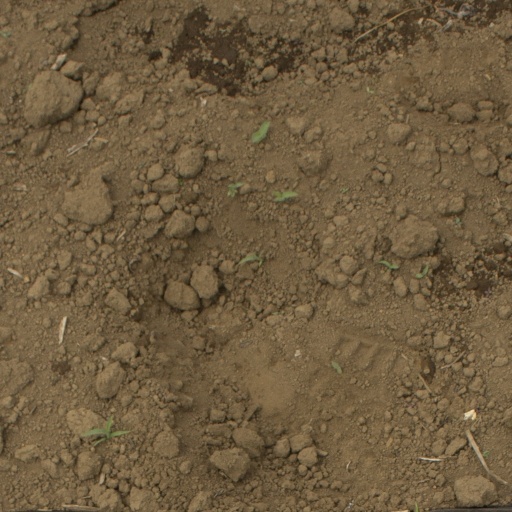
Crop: Jerusalem artichoke